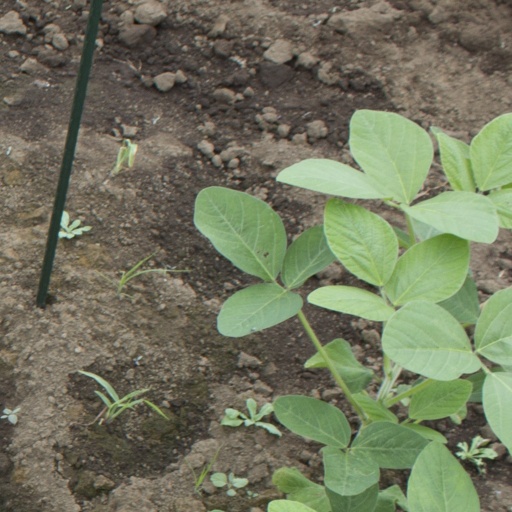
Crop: soybean